Staten Island Ferry Whitehall Terminal

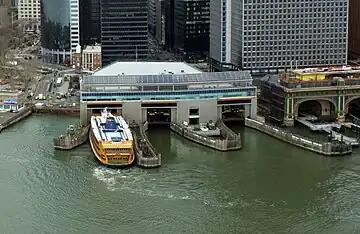
Aerial view of Staten Island Ferry Whitehall Terminal building and slips (left) and the Battery Maritime Building (right)

The Whitehall Terminal's ceiling and roof were gutted by a major fire on September 8, 1991, rendering it unusable. City officials deemed the fire suspicious, citing the fact that the fire had spread quickly. The city saw an opportunity to rebuild the terminal, which it planned to complete by 1998. In May 1992, the New York City Economic Development Corporation held an international architectural design competition for a replacement facility. The same month, Congress proposed allocating federal funds for the project. The EDC selected six finalists that August: Venturi Scott Brown, Rafael Vinoly, Aldo Rossi, Polshek Partnership, Hardy Holzman Pfeiffer Associates and Skidmore, Owings & Merrill. The next month, city officials also announced that they would permanently ban vehicles from the Staten Island Ferry to reduce vehicular congestion at the rebuilt terminal. New York state officials proposed a bond issue that would have provided $80 million for the Whitehall Terminal's reconstruction, but state residents voted against the bond issue in November 1992.